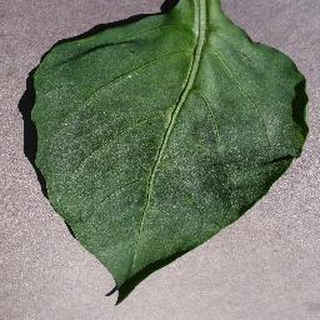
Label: healthy_bell_pepper